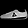
Label: Sneaker